Portico of Glory

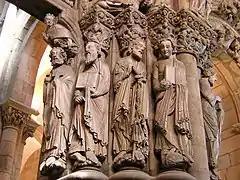
Four Apostles: Saints Peter, Paul, James and John the Evangelist. (from left to right)

The portal's doorway is so broad that its lintel must be supported by a trumeau or mullion in the form of a huge composite column. In the mullion, the figure of Saint James is seated with a pilgrim's swagger stick in one hand, as a patron of the basilica where pilgrims kneel and kiss or touch on their way into the nave. He holds a scroll in the other hand which contains the words "Misit me Dominus" (the Lord sent me). He wears a crystal studded nimbus which dates later than the figure. Two lions support the legs of his chair.